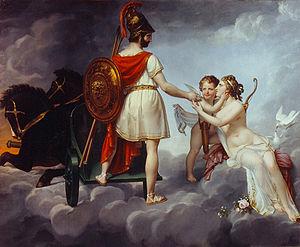
Angélique Mongez est une artiste peintre française néoclassique, née à Conflans-l’Archevèque le 1er mai 1775, et morte à Paris le 20 février 1855. Élève de Jacques-Louis David, elle fut sous le Directoire et le 1ᵉʳ Empire la seule femme peintre d'Histoire. Elle est l'épouse de l'archéologue Antoine Mongez.